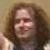
Age: 34